Biomedical engineering

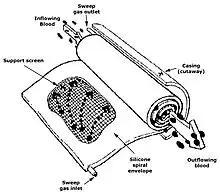
Schematic of silicone membrane oxygenator

This is an "extremely broad category"—essentially covering all health care products that do not achieve their intended results through predominantly chemical (e.g., pharmaceuticals) or biological (e.g., vaccines) means, and do not involve metabolism.